Battle of Bataan

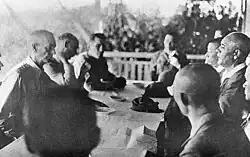
General Wainwright and his staff negotiate the surrender of Bataan with General Homma, Cabcaben, Bataan, 6 May 1942

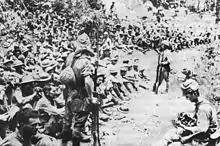
Japanese soldiers guard American and Filipino prisoners of war.

By 8 February, Homma recognized he only had three effective infantry battalions on Bataan, and ordered the halt of further attacks. His army retreated to better positions up to ten kilometers from the front, and awaited reinforcements. His staff believed, "there was an influence, a spiritual influence, exerted by the American resistance on Bataan. Not only did the Japanese at home worry about the length of the period of American resistance on Bataan, but it served as a symbol to the Filipinos that the Americans had not deserted them and would continue to assist them." Yet, MacArthur's army on Bataan was a besieged garrison on a starvation diet.